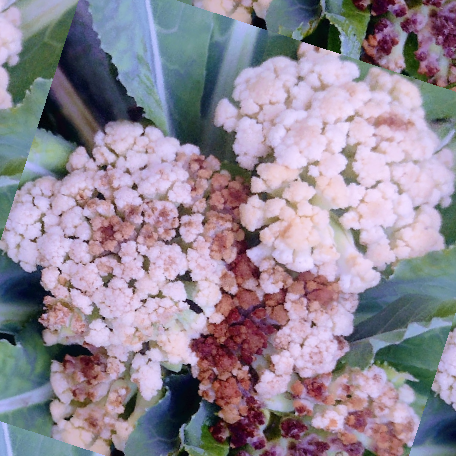
Label: Bacterial spot rot